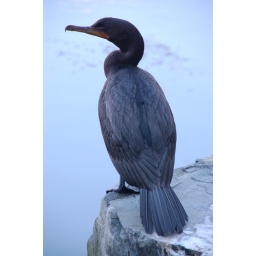
Fellsmere Pond, Malden MA: huge cormorant bird watching the pond from a rock by the shore